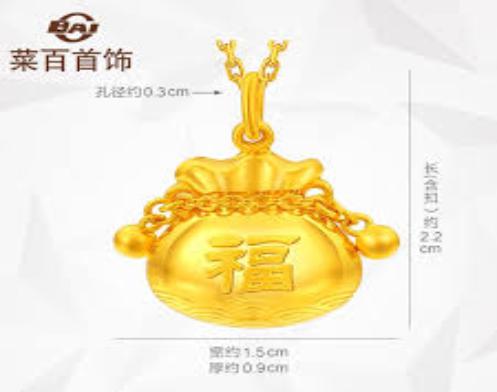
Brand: CaiBai
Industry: Clothes